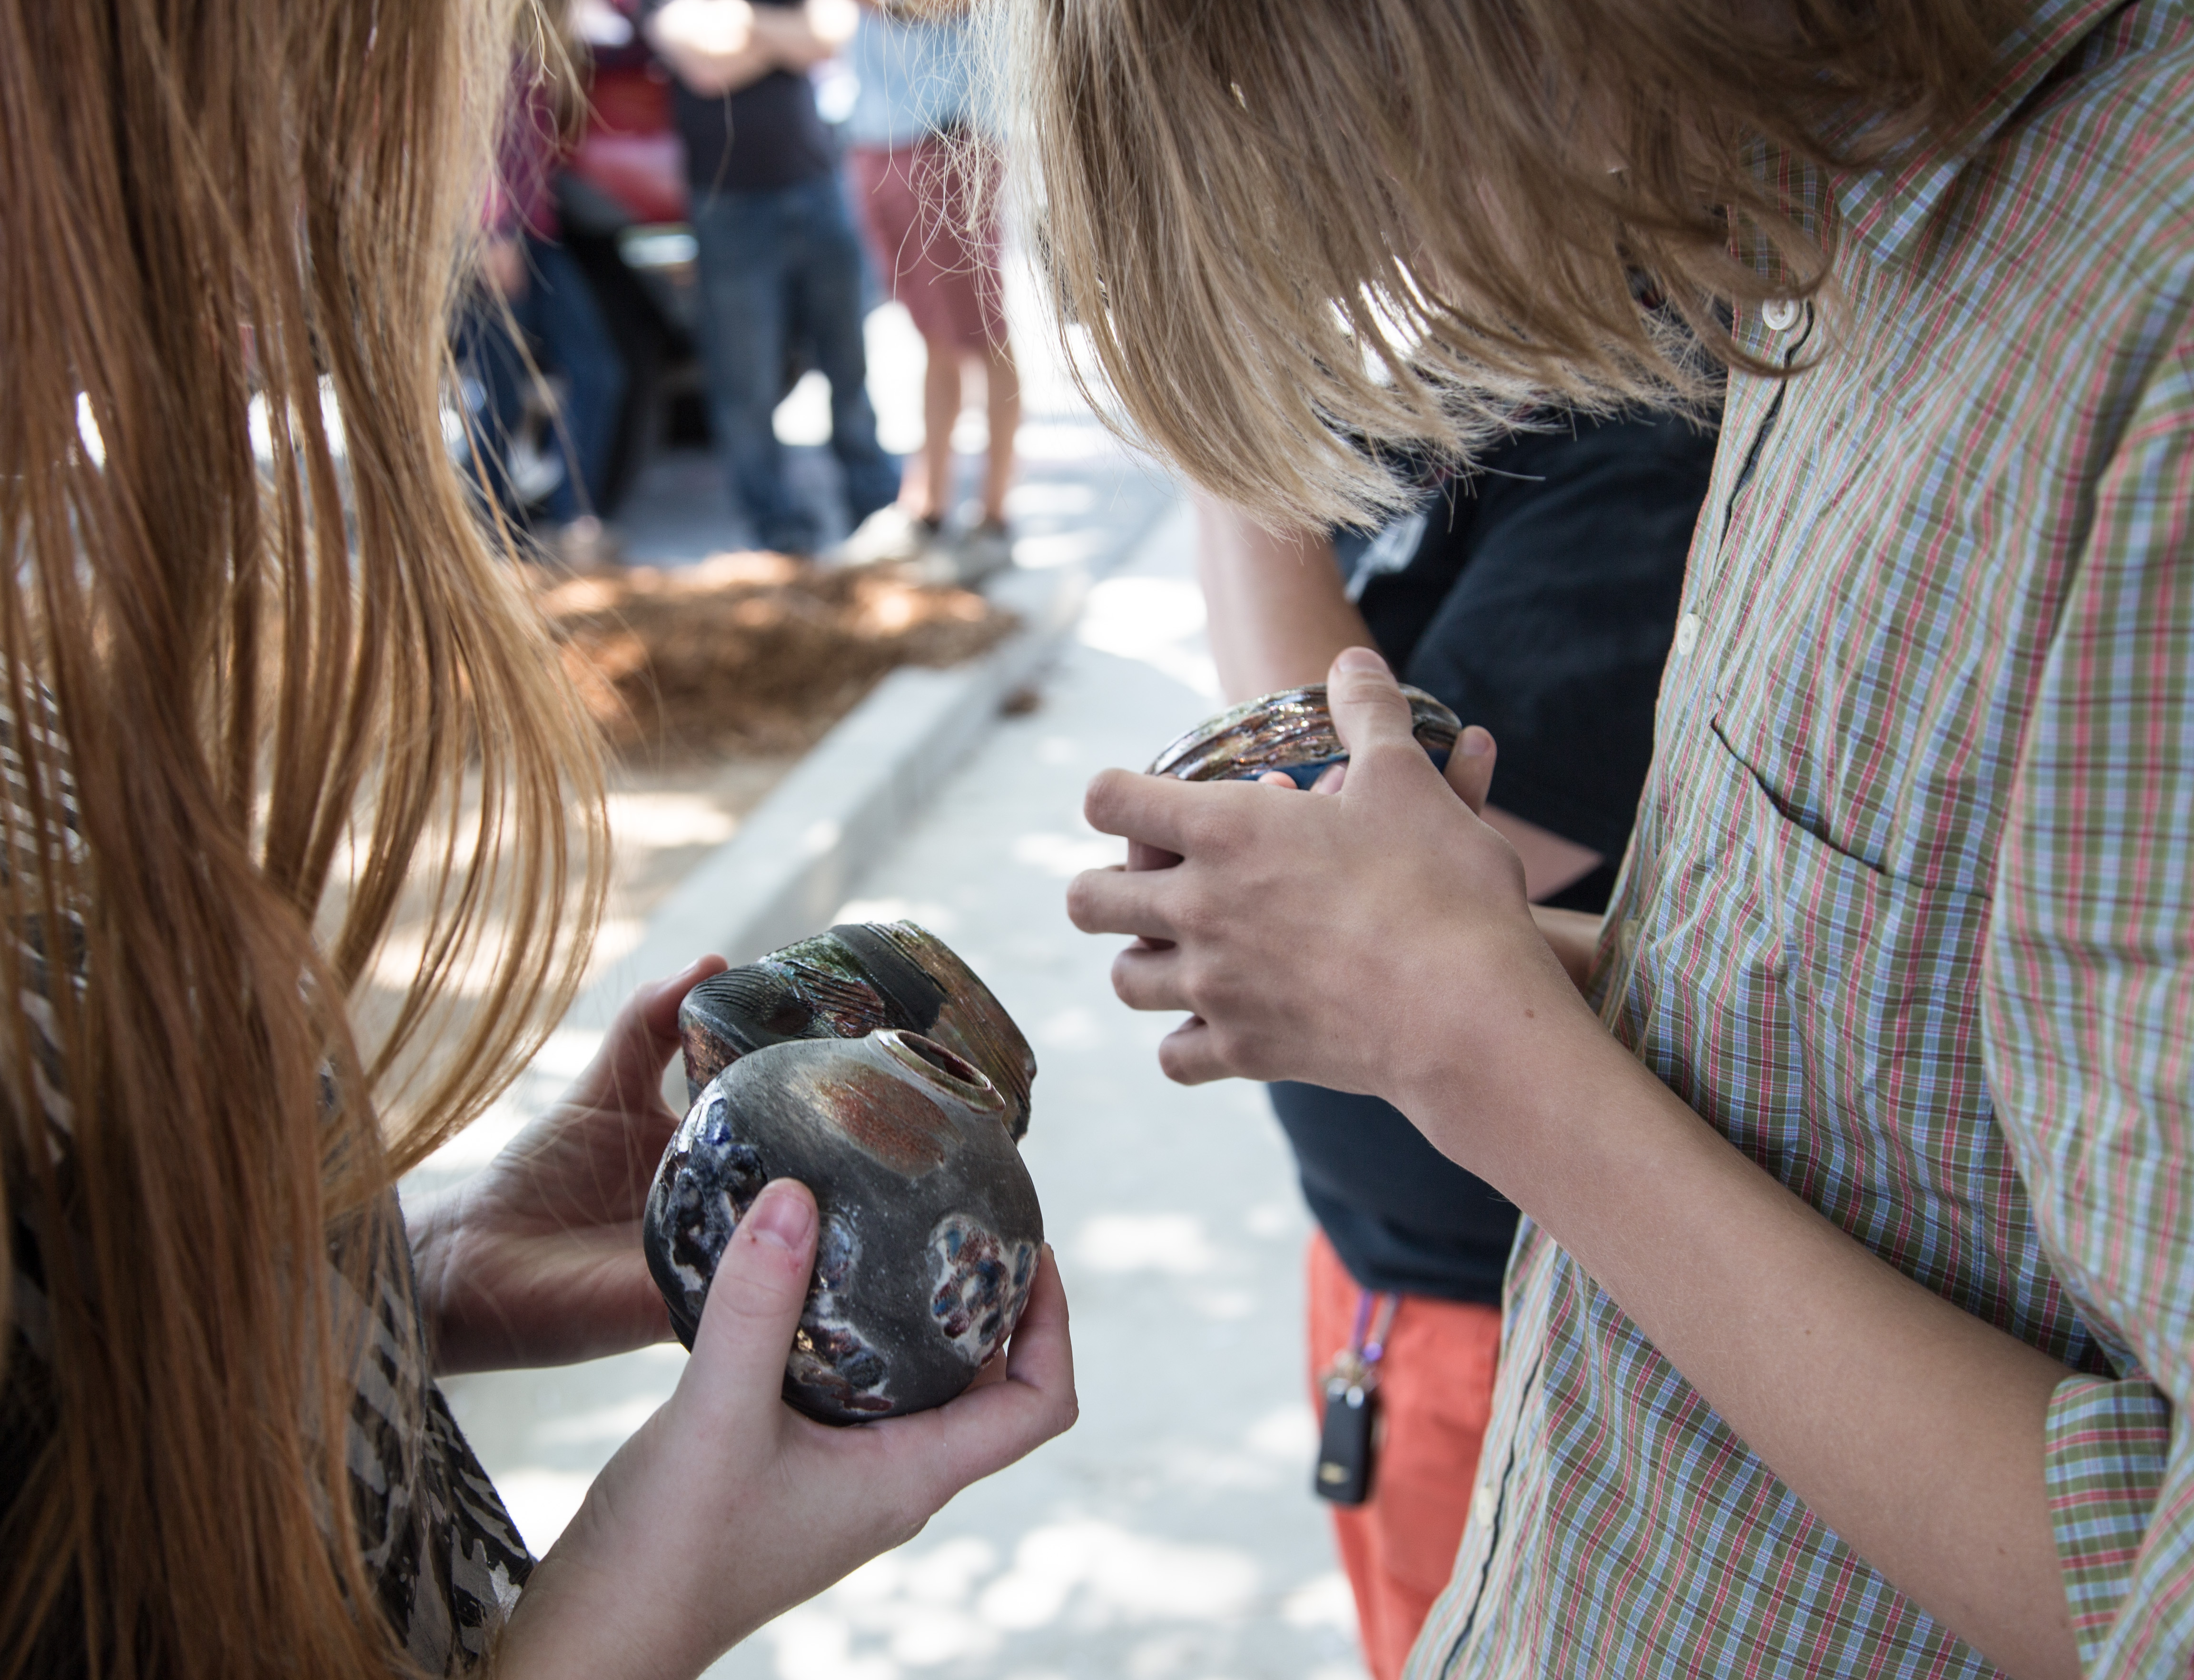
hand, person, people, girl, leg, spring, color, usa, child, pottery, rat, fun, kiln, clay, ca, sacramento, westernstyleraku, elcamino, therat, oxidationreduction, smokeware, douglasjratliff, marycargile, interaction